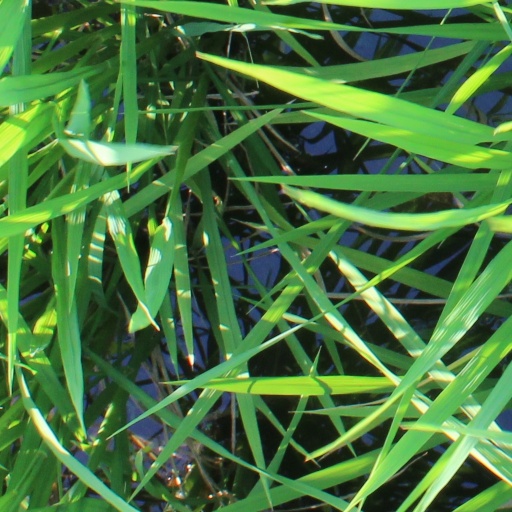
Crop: rice